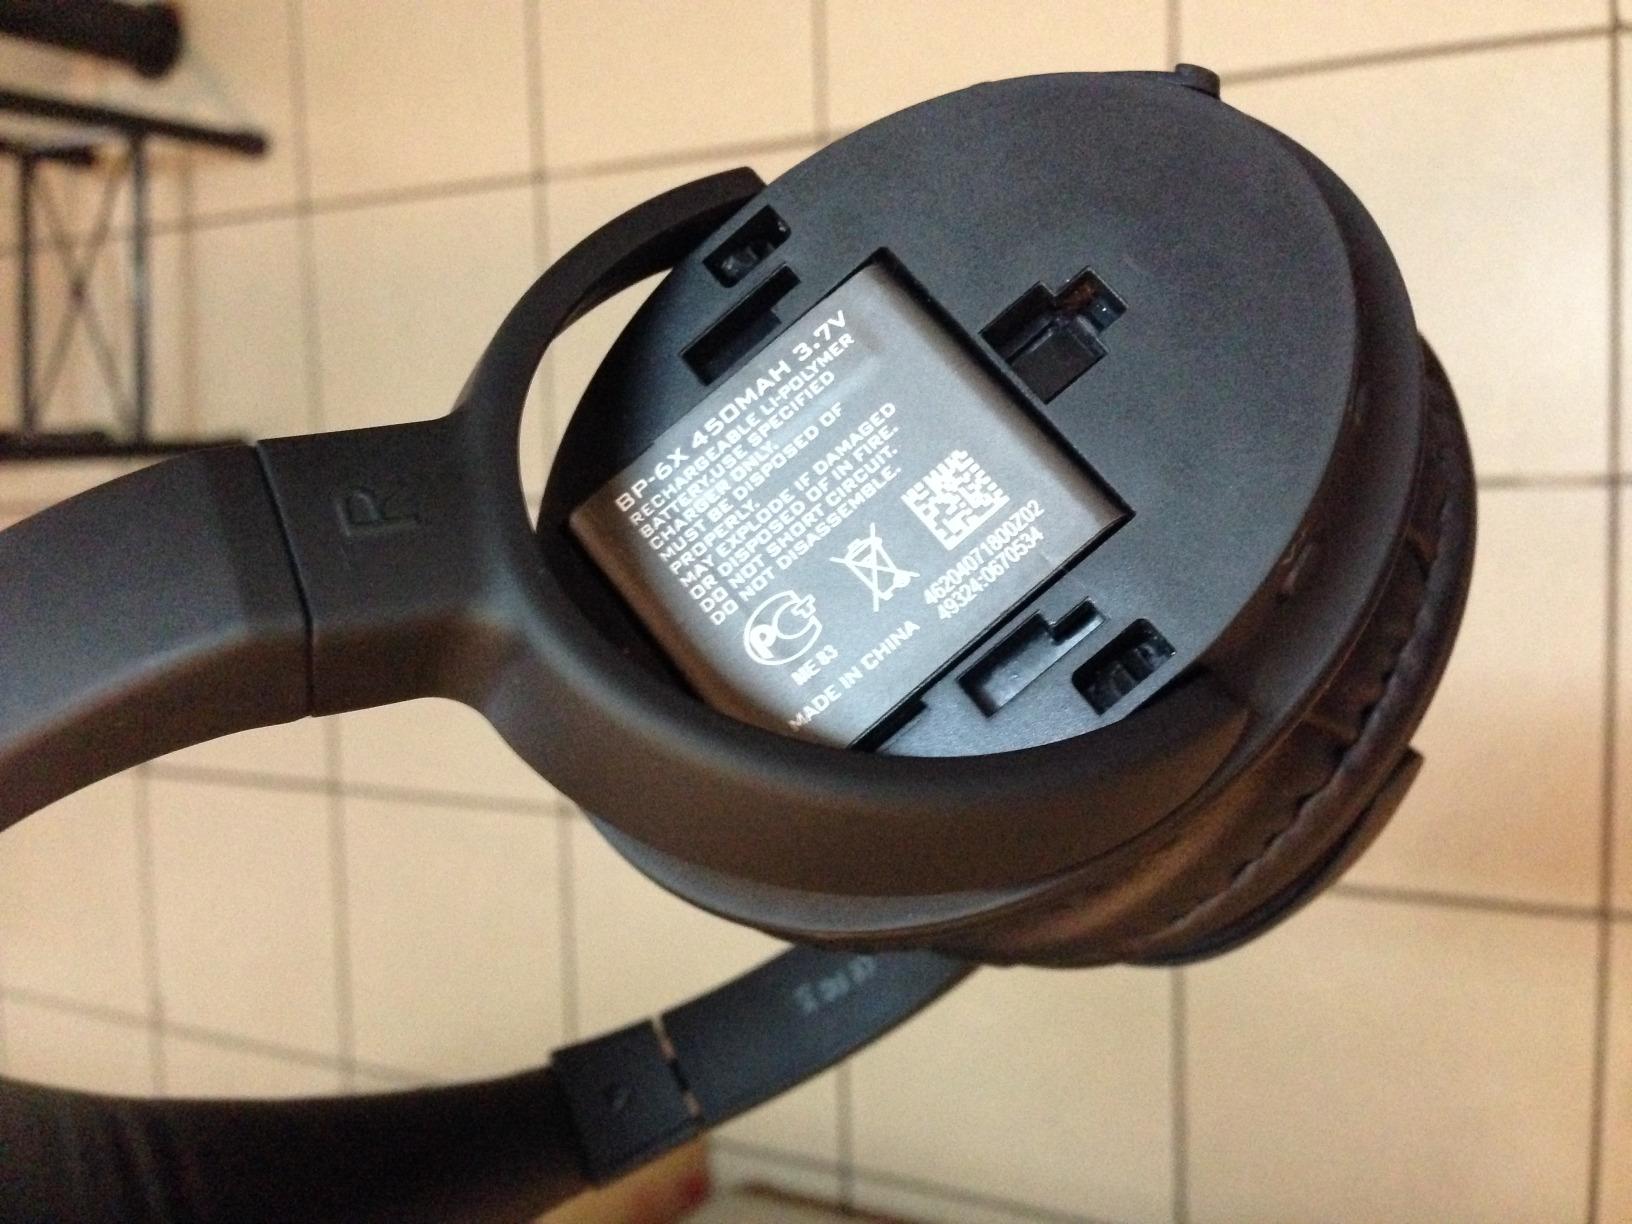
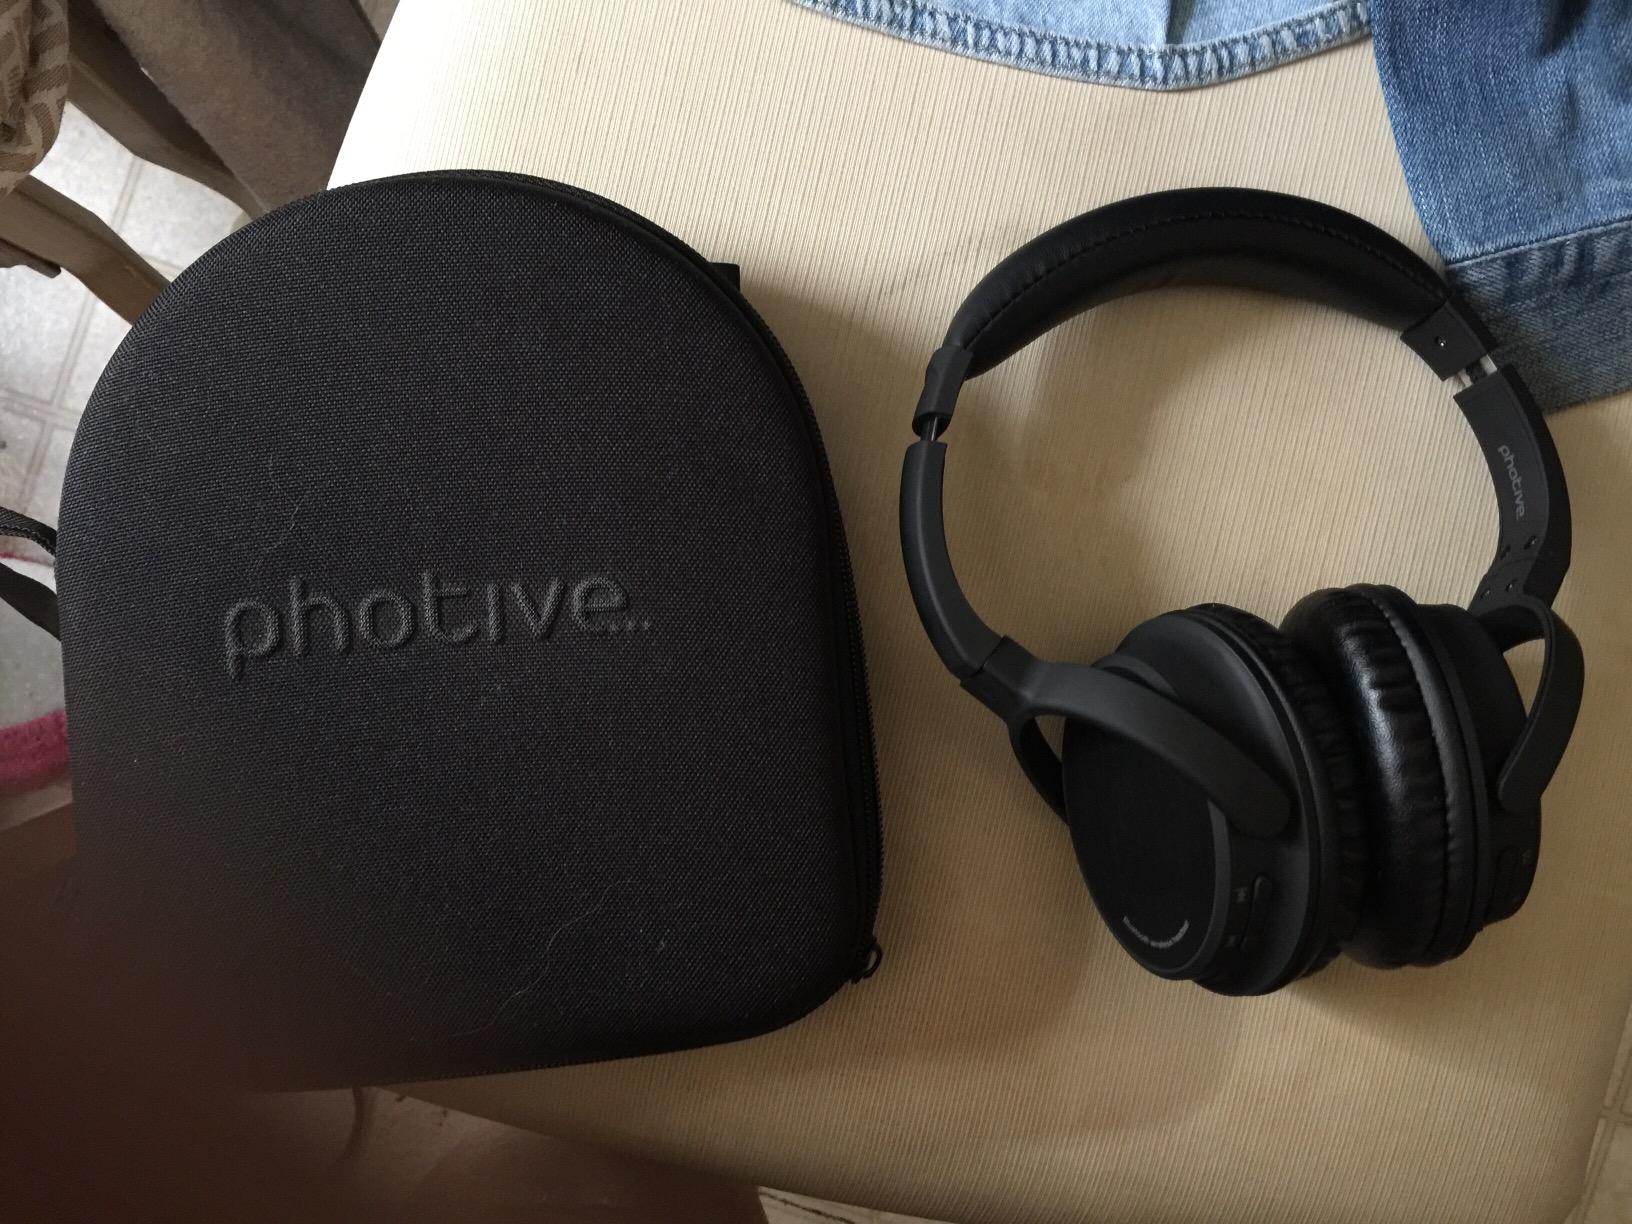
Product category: headphones
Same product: yes